Lena Road School

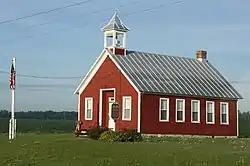
Lena Road School

The Lena Road School is located in Pound, Wisconsin. It was added to the National Register of Historic Places in 2002.